Shofetim (parashah)

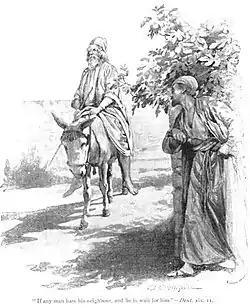
"If any man hate his neighbor, and lie in wait for him." (Deuteronomy 19:11) (illustration circa 1900 by James Shaw Crompton)

In Deuteronomy 18:15, Moses foretold that "A prophet will the Lord your God raise up for you, from your midst, of your brethren." The Sifre deduced from the words "for you" that God would not raise up a prophet for other nations. The Sifre deduced from the words "from your midst" that a prophet could not come from abroad. The Sifre deduced from the words "of your brethren" that a prophet could not be an outsider.